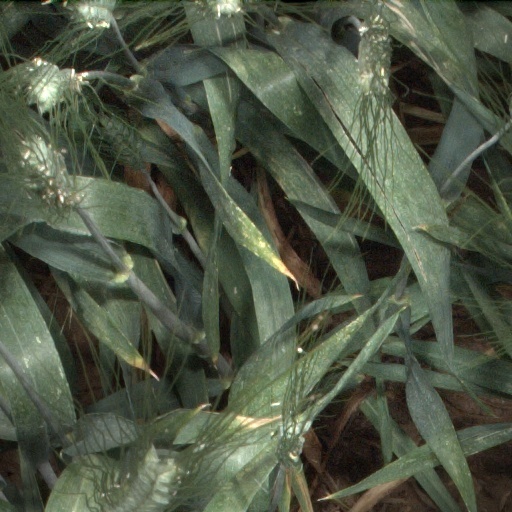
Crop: wheat